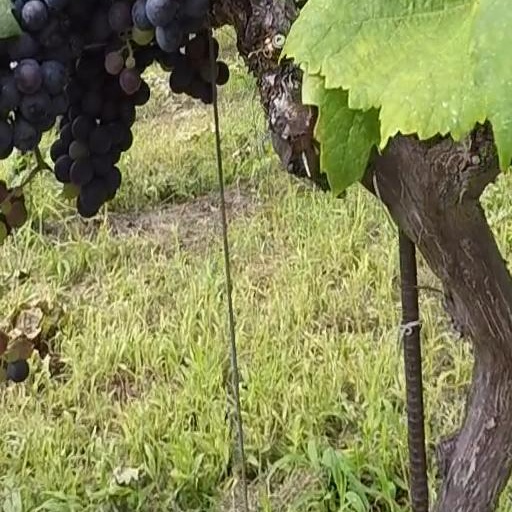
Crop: grape